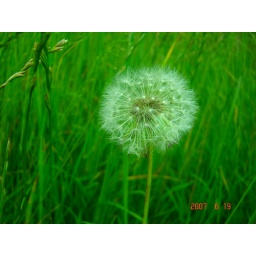
rock around the clock